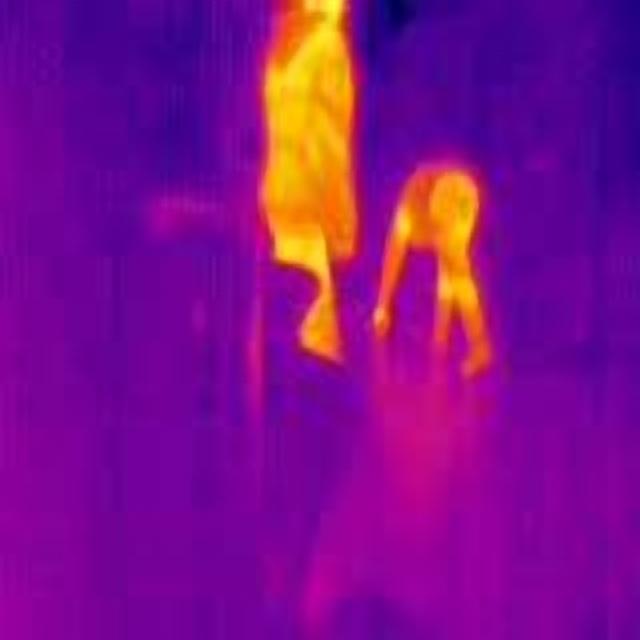
Detected objects:
label: person
label: person